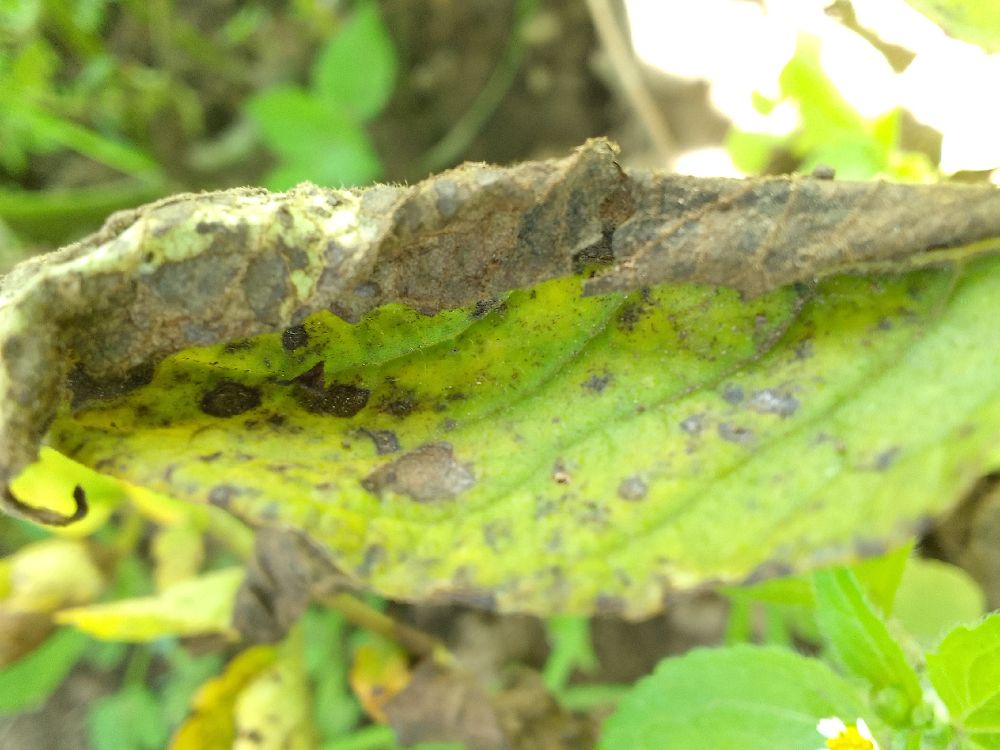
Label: Early blight